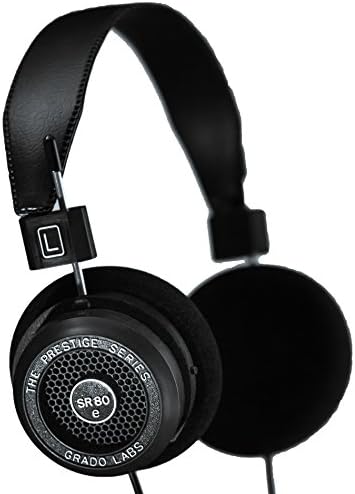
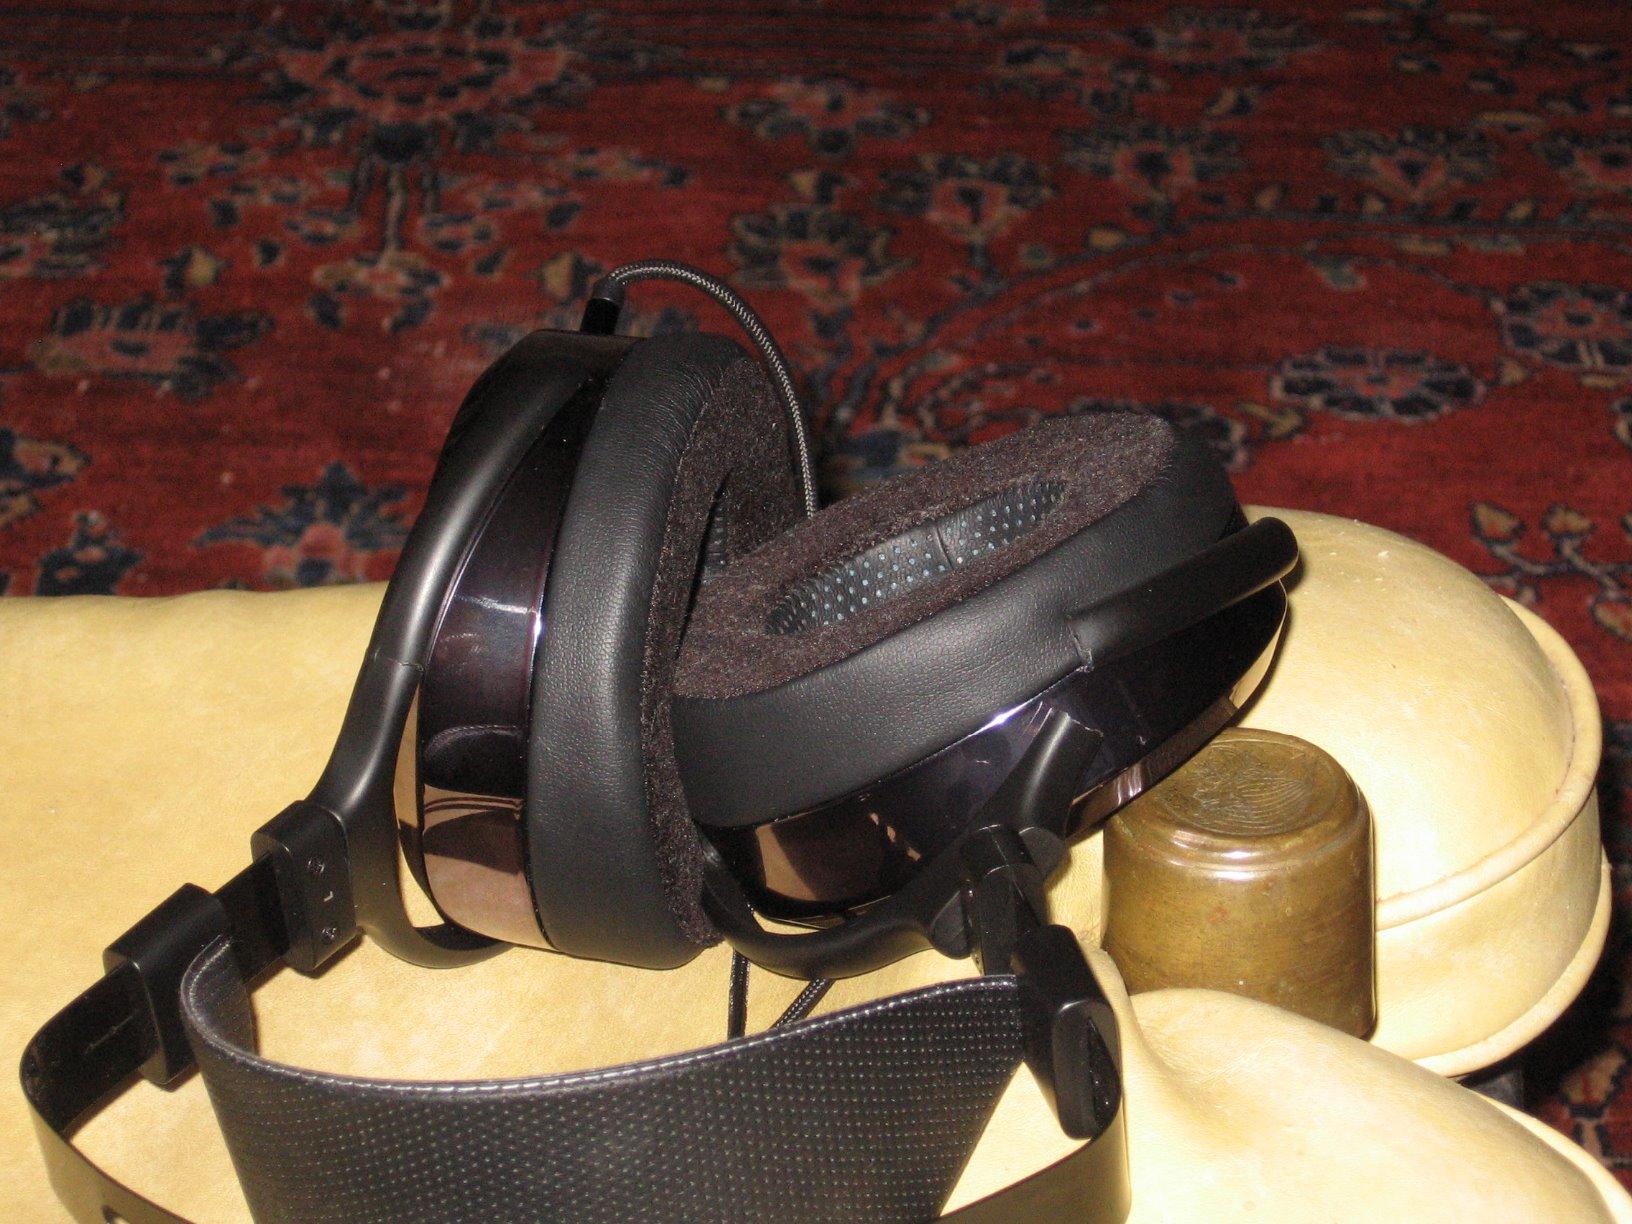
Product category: headphones
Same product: no